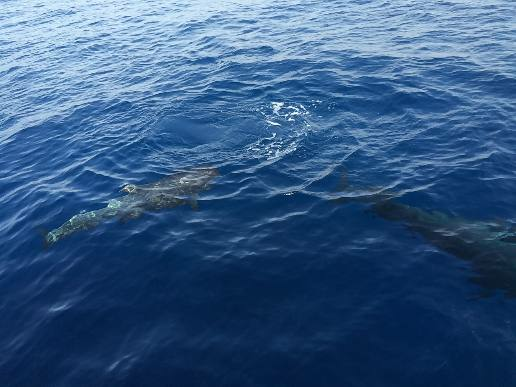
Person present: No